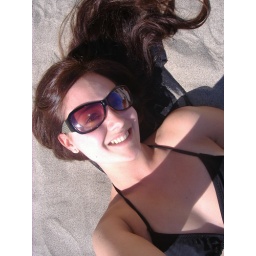
the best beach eva!!! beside the rock of gibraltar